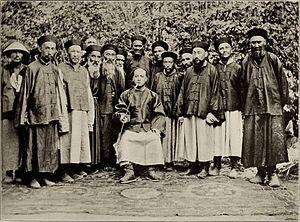
Amban est un mot mandchou signifiant « haut responsable », qui correspond à un titre officiel qui varie dans sa portée avec le temps, au sein du gouvernement impérial de la dynastie Qing. Il est traduit en chinois par Dachen 大臣, dàchén, Wade : Ta-jên ou plus complètement, par dachen 驻札大臣 / 駐劄大臣, zhùzhā dàchén, « résident impérial ».